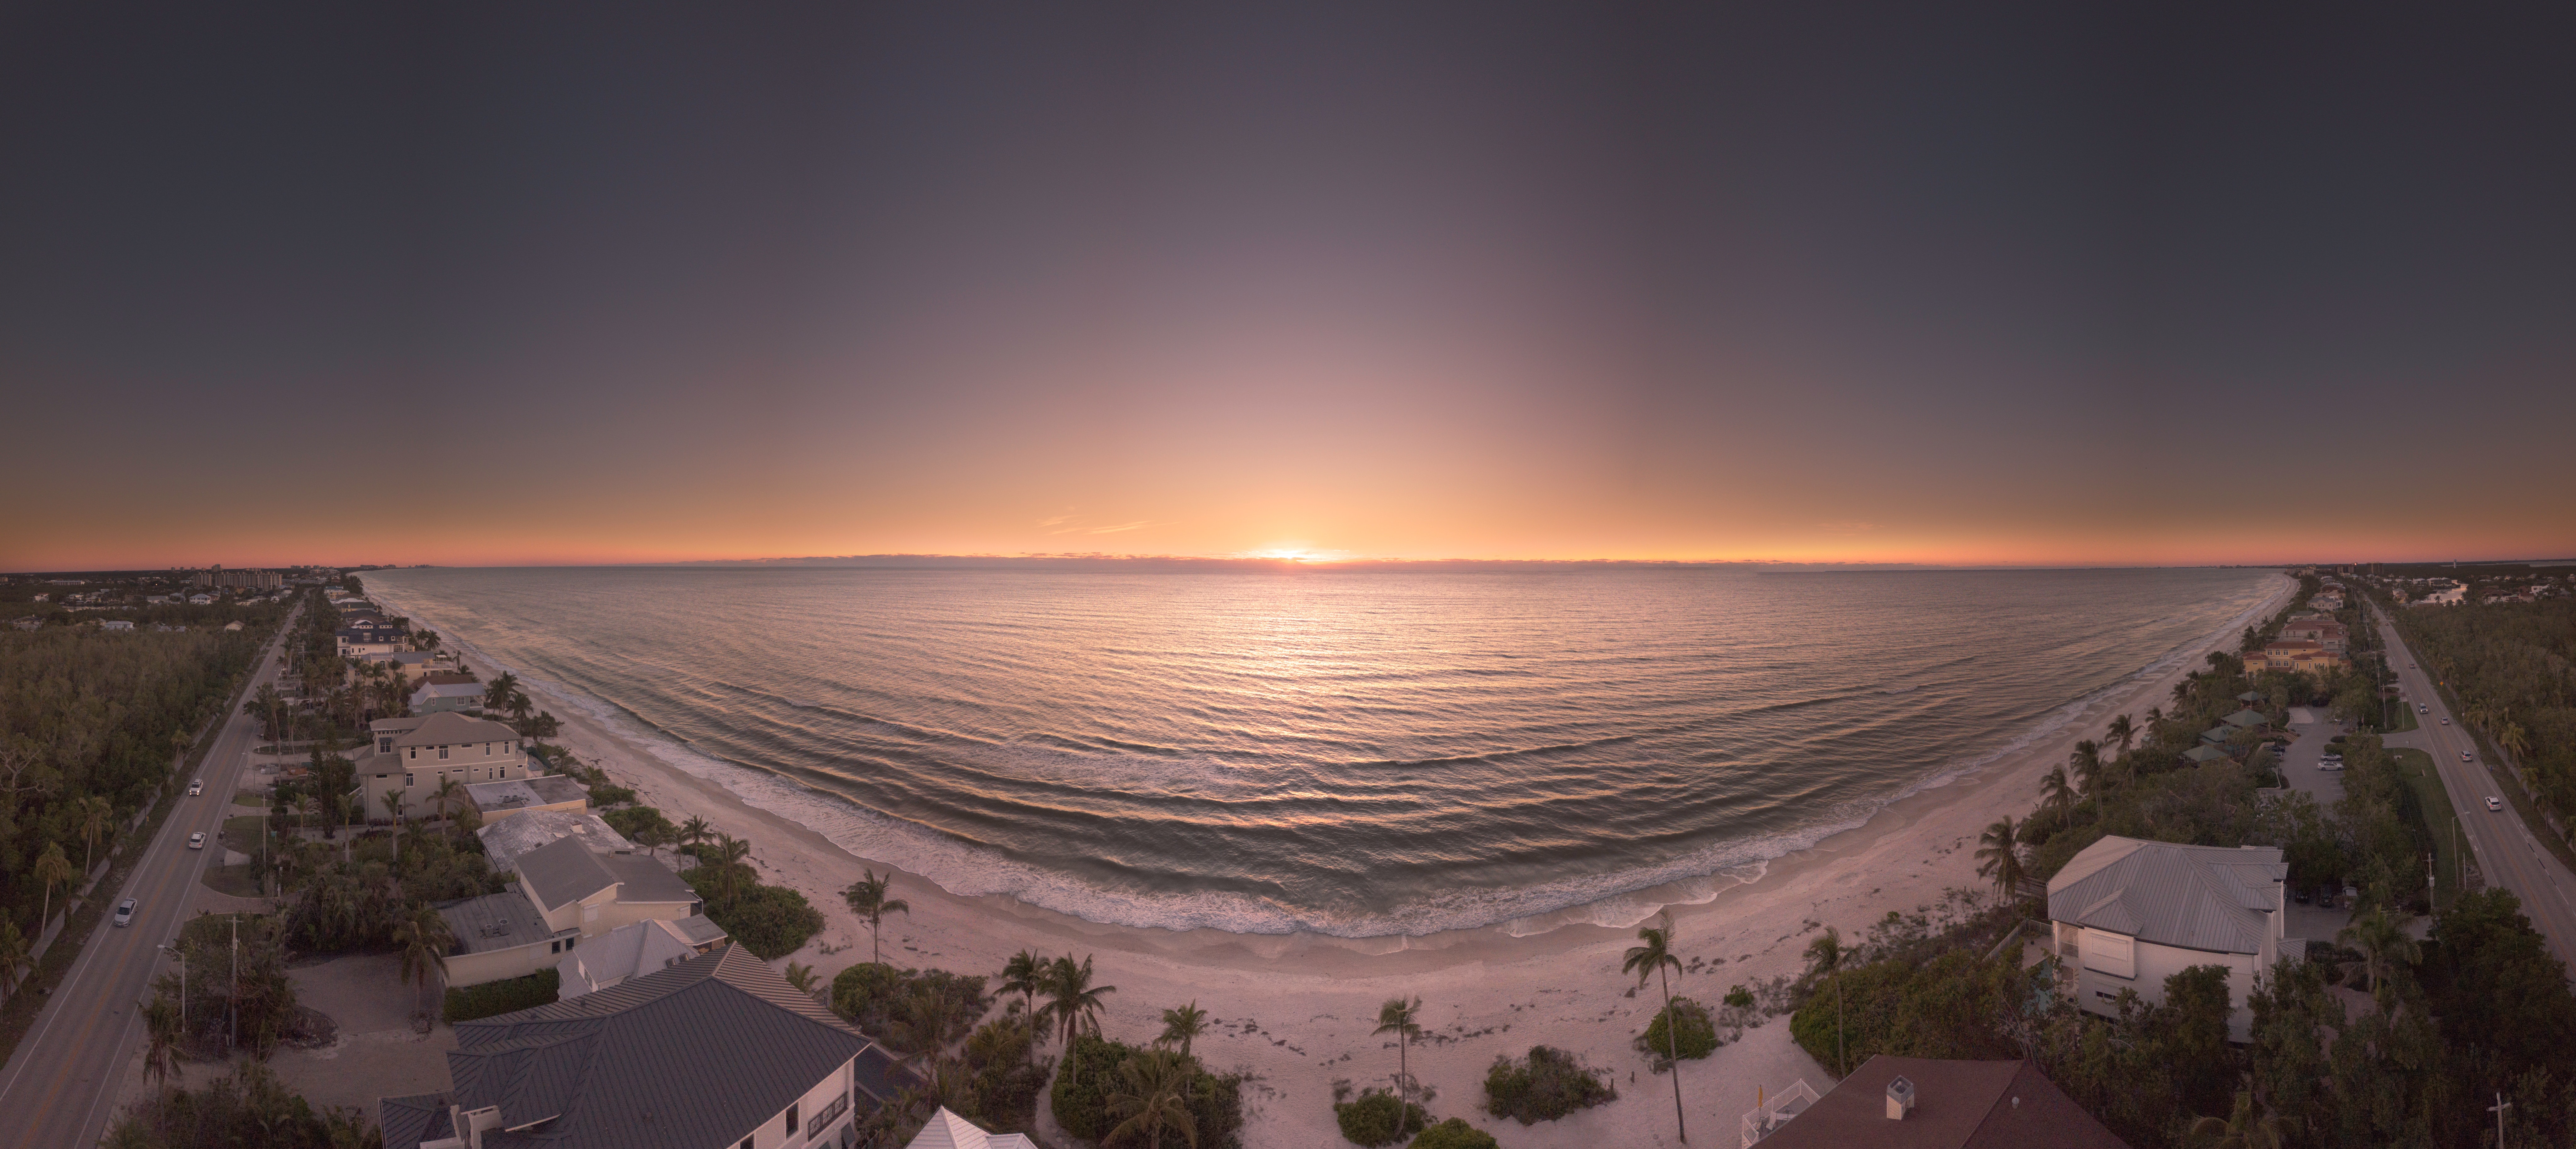
sky, horizon, sea, coast, shore, beach, ocean, sunset, morning, photography, sunrise, panorama, cloud, sand, sunlight, wave, evening, landscape, tree, coastal and oceanic landforms, bay, vacation, sun, terrain, dusk, afterglow, wind wave, dawn